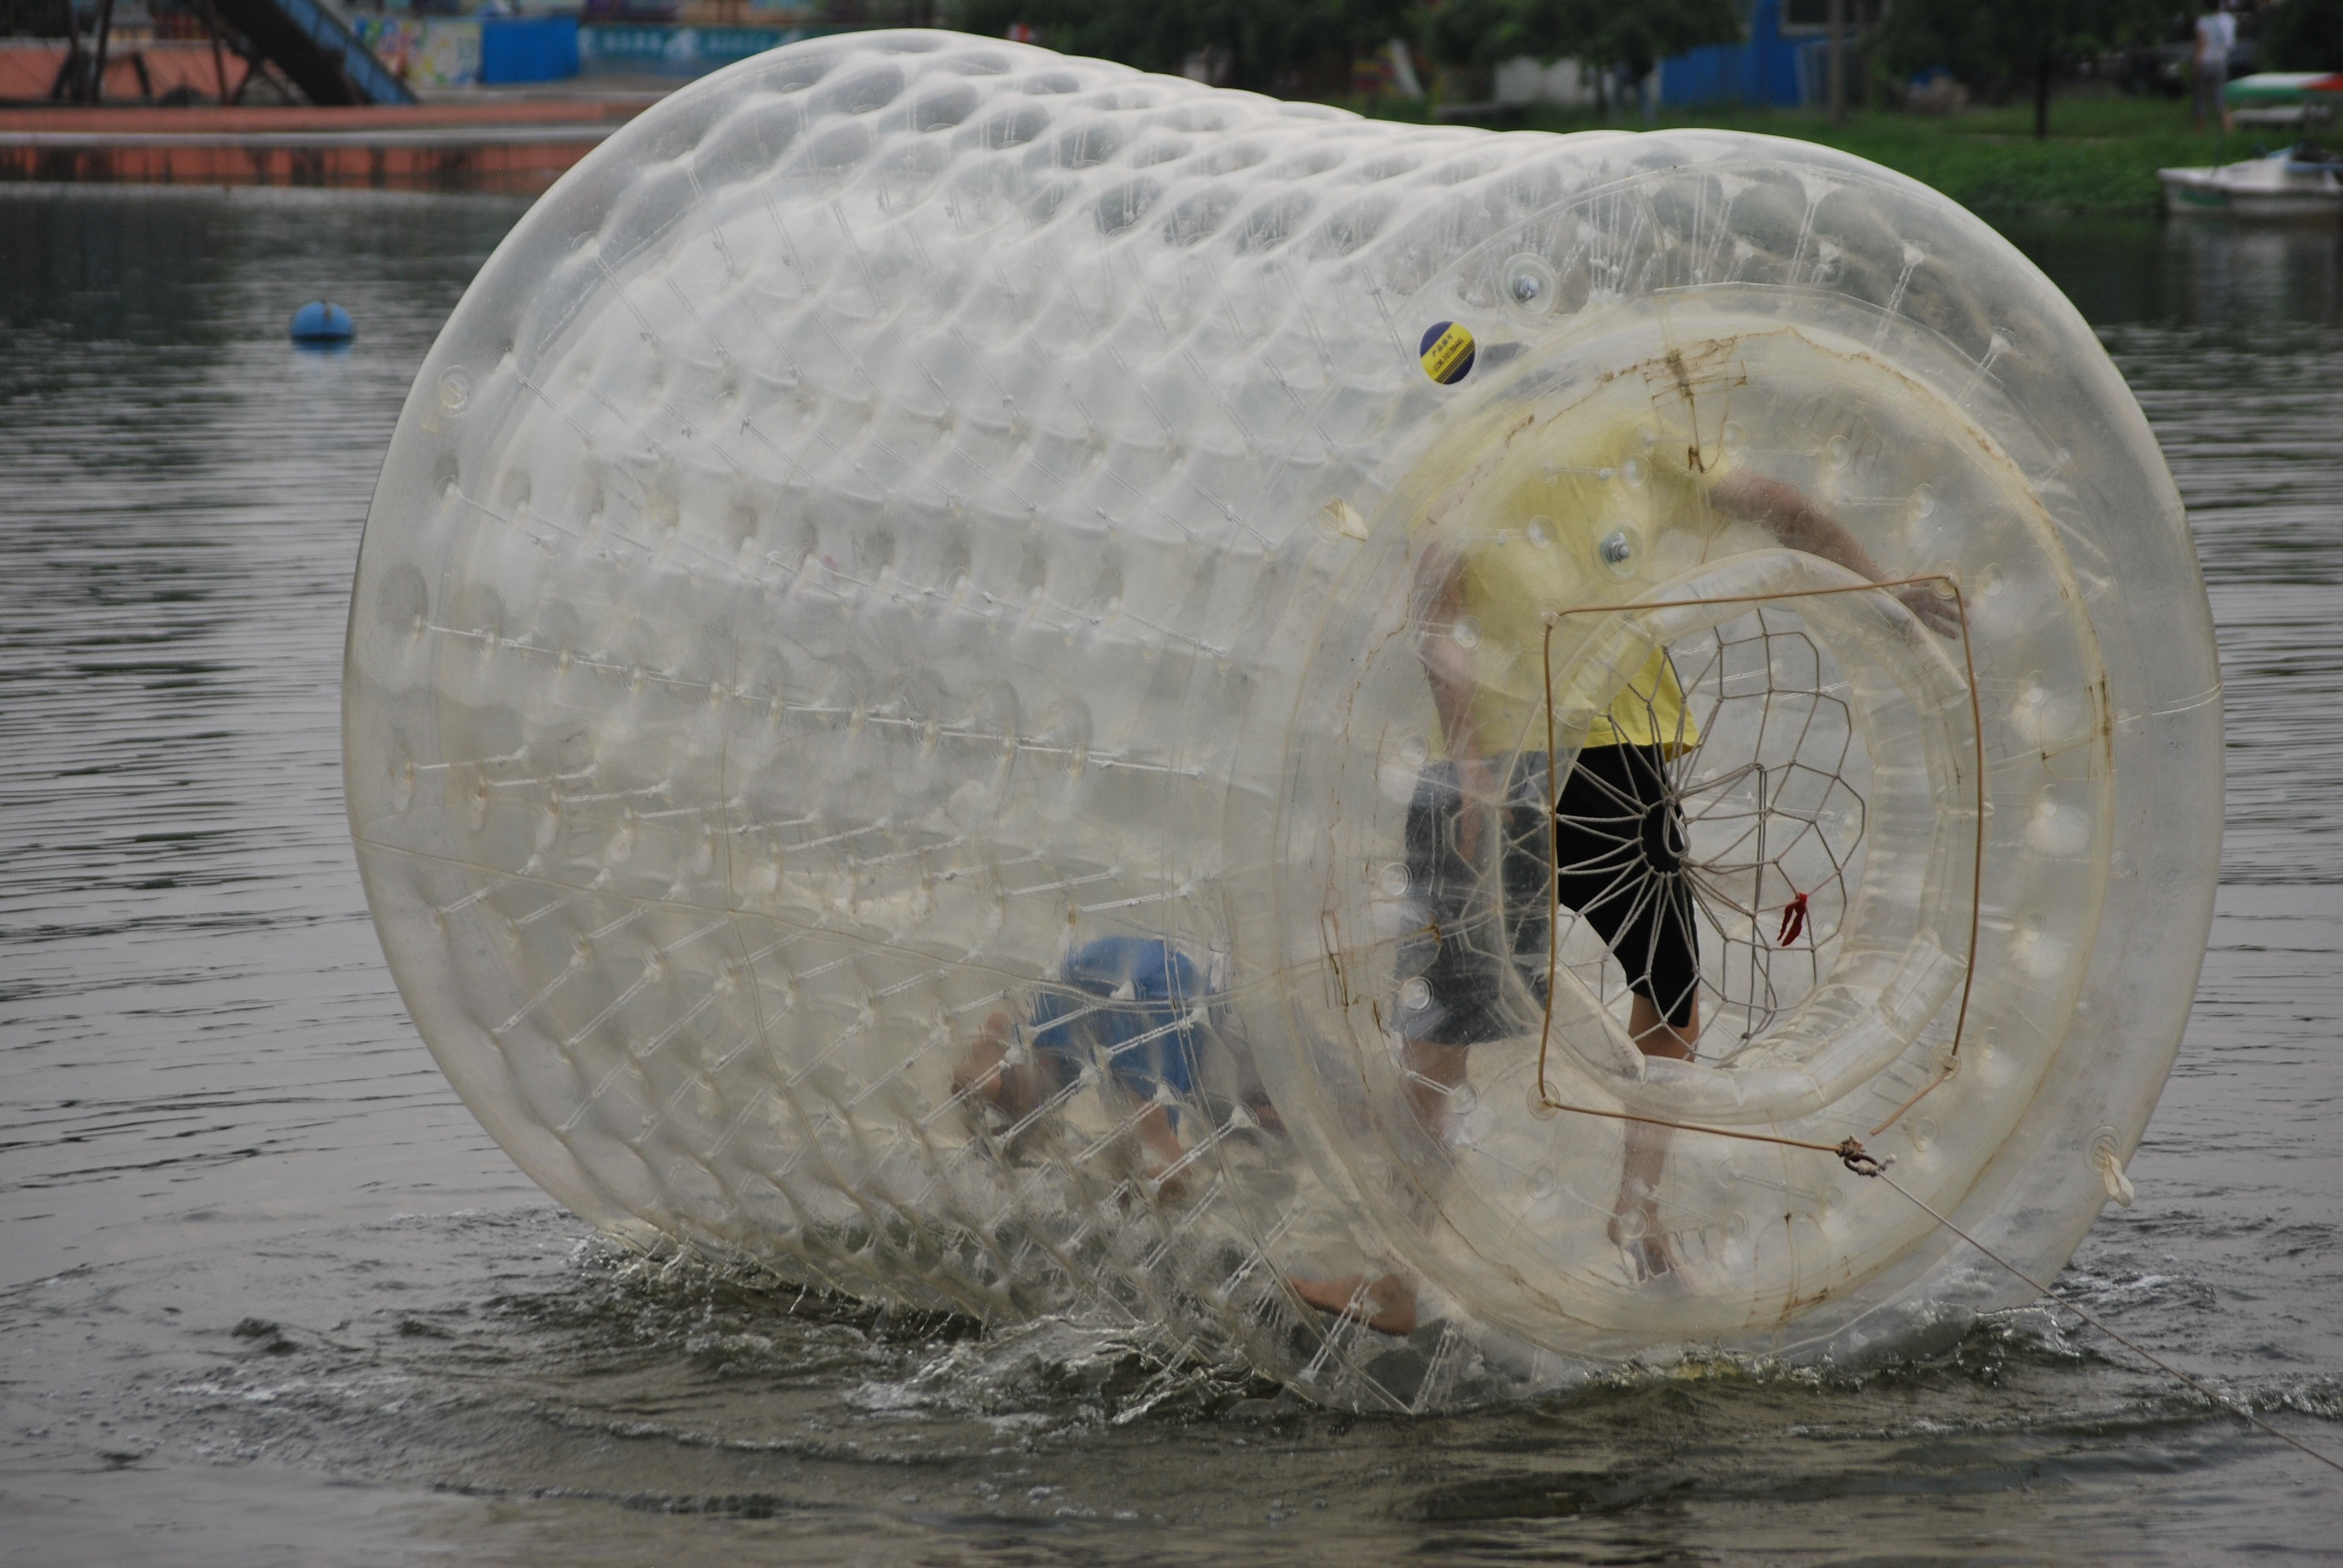
water, people, wheel, wet, summer, fun, spin, inflatable